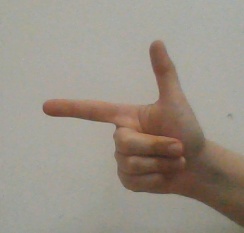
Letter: yaa